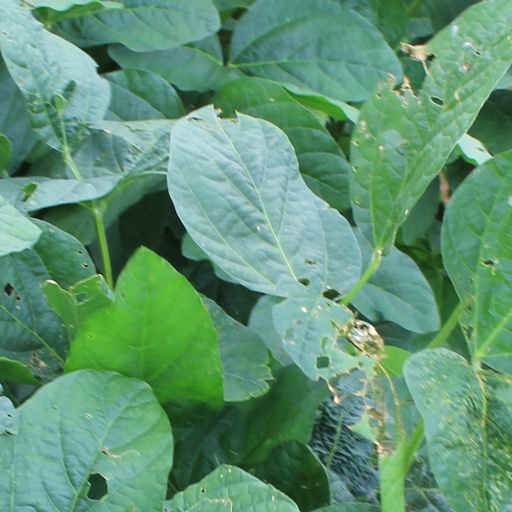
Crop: soybean